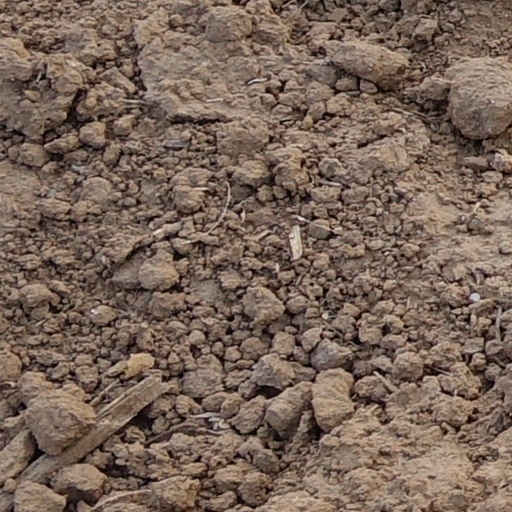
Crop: wheat